Blackball (surfing)

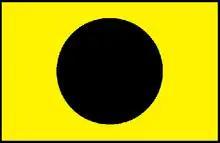
Blackball flag

A blackball is a flag on a lifeguard tower or other highly visible area to show surfers that they must clear the water. A blackball flag is represented with a black circle in the center of a yellow or red flag; a yellow background being the most common. The flag is designed to protect swimmers from potentially harmful surfboards that may be moving at velocities after a "wipe out" from a wave. Swimmers maintain that the policy is a safety measure, while many surfers contend that blackball is an attempt to cull the in-water population in certain zones, providing preferential treatment to swimmers over surfers.